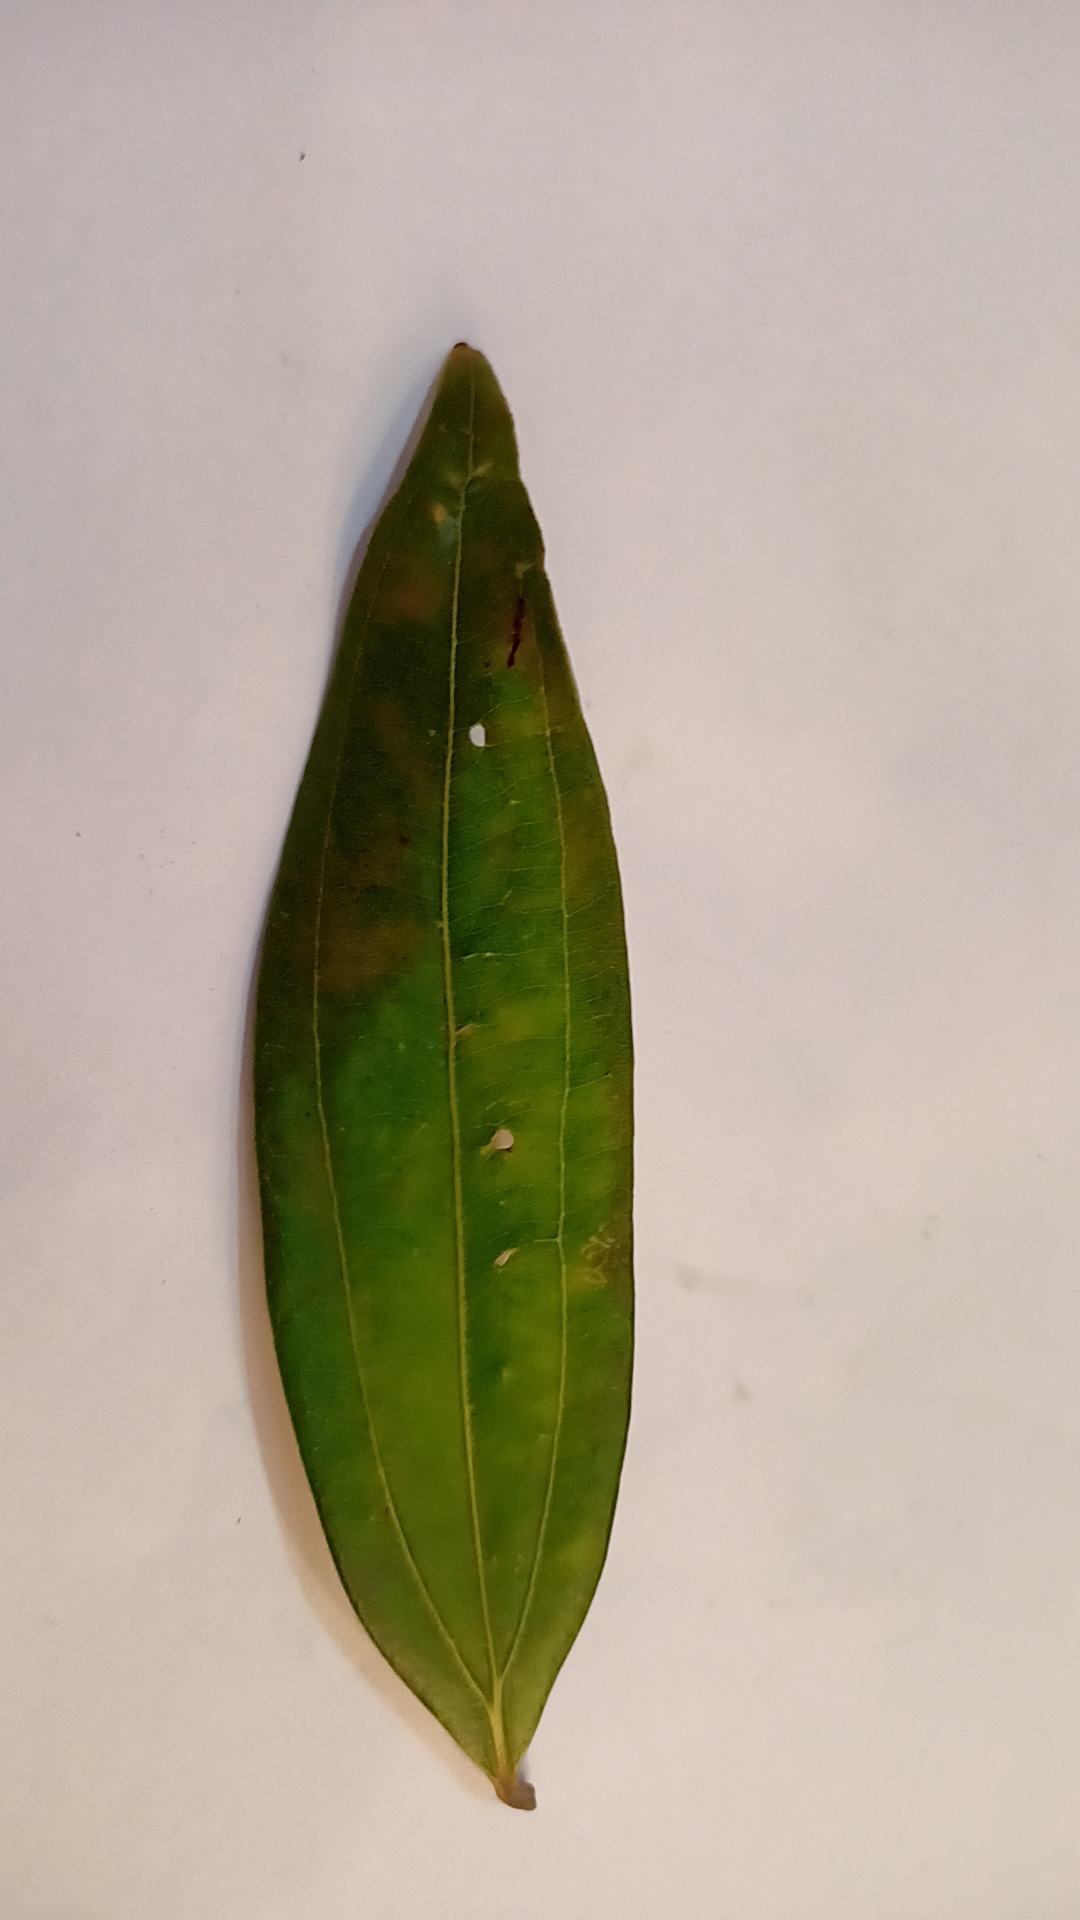
Label: Disease